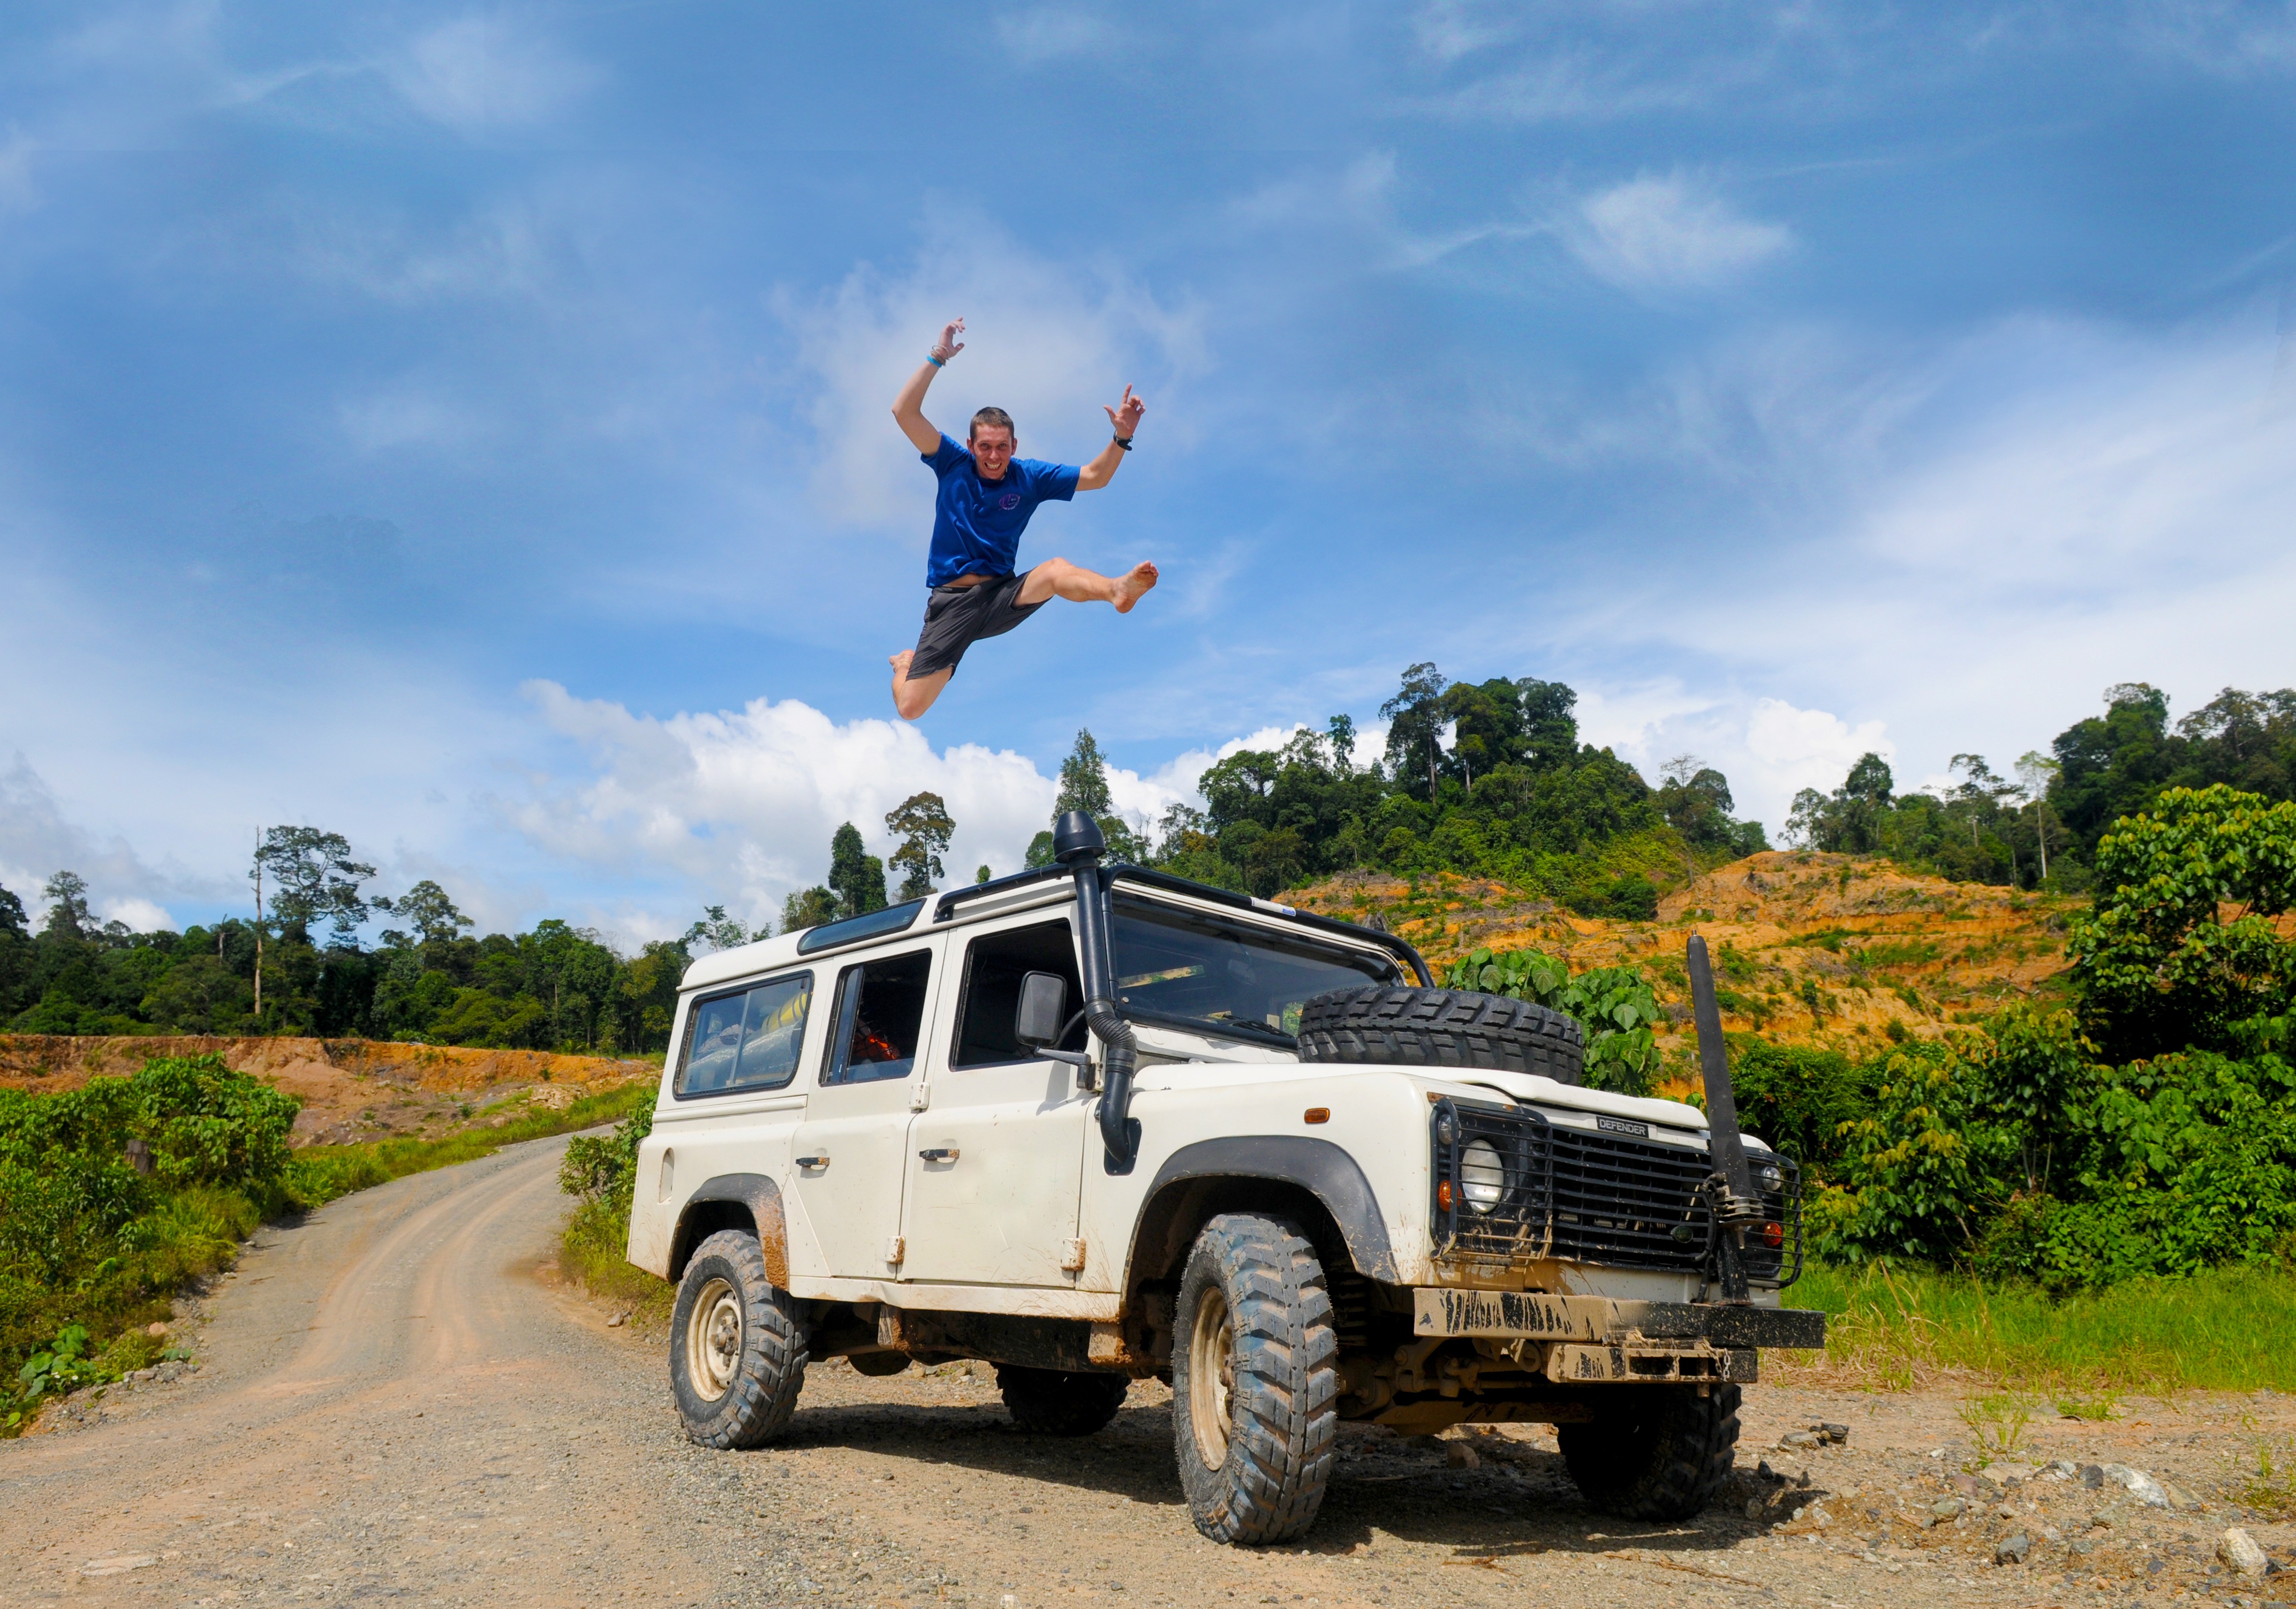
person, car, automobile, adventure, jump, summer, vacation, travel, vehicle, journey, holiday, auto, trip, fun, joy, offroad, safari, off road vehicle, land vehicle, off roading, four wheel